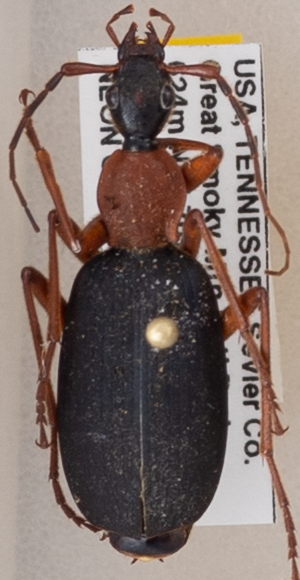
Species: Galerita bicolor
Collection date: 2018-06-12 04:00:00
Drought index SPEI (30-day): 0.792
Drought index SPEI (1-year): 0.3
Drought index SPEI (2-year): -0.348